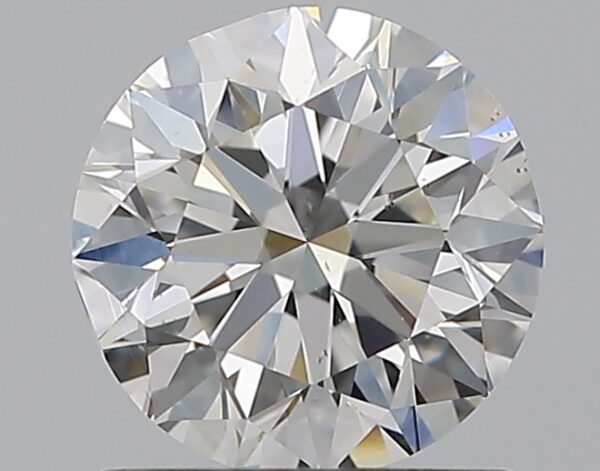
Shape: round
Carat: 1
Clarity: VS2
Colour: H
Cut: VG
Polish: EX
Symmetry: VG
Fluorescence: N
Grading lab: GIA
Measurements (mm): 6.18 x 6.26 x 4